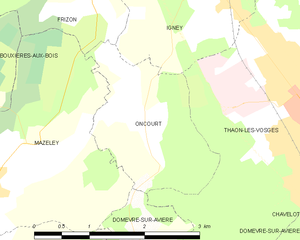
Carte des communes françaises Oncourt